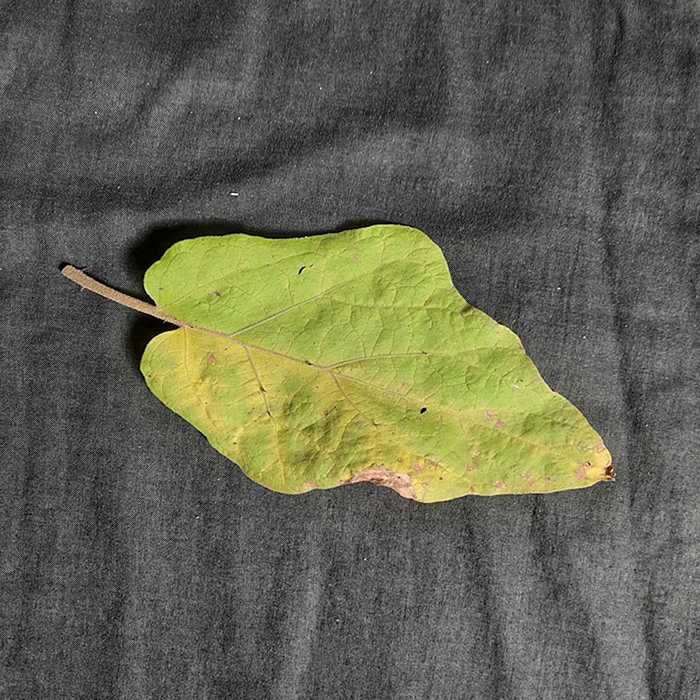
Plant: Eggplant
Label: Eggplant verticillium wilt